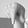
ASL letter: Q